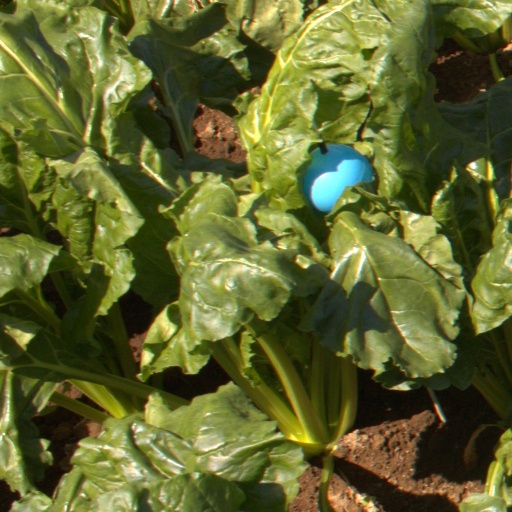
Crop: sugar beet